Hurricane Joan–Miriam

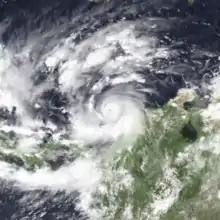
Hurricane Joan off the Colombian coast on October 18

Joan gradually strengthened as it passed over the southern Windward Islands on October 15. It continued heading west in response to a strong ridge, and passed over the Guajira Peninsula on October 17. After entering the extreme southwestern Caribbean Sea, Joan strengthened into a hurricane. It then slowly executed a small counterclockwise loop, possibly in response to the nearby Tropical Depression Eighteen. Upwelling caused by the quasi-stationary hurricane weakened the system. As the nearby depression dissipated, Joan resumed its westward track. A strong anticyclone over the southwestern Caribbean Sea created an extremely favorable environment, and Joan underwent rapid deepening at a rate of 38 millibars in the space of a day. With a minimum pressure of 932 millibars, Joan was one of the strongest October hurricanes since 1961. At the time, it was located at 12°N, the southernmost Category 4 hurricane ever recorded at the time. That record has since been broken by Hurricane Ivan.